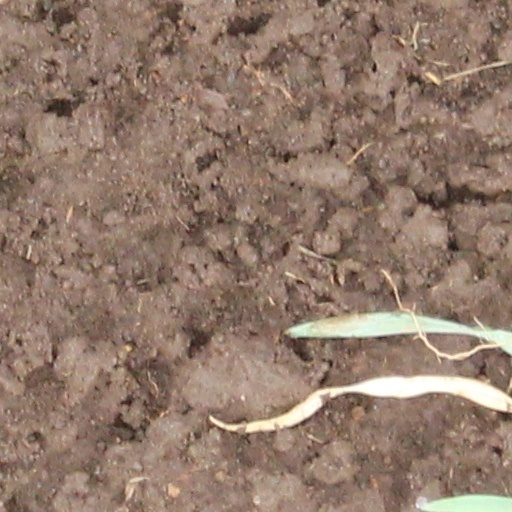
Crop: wheat